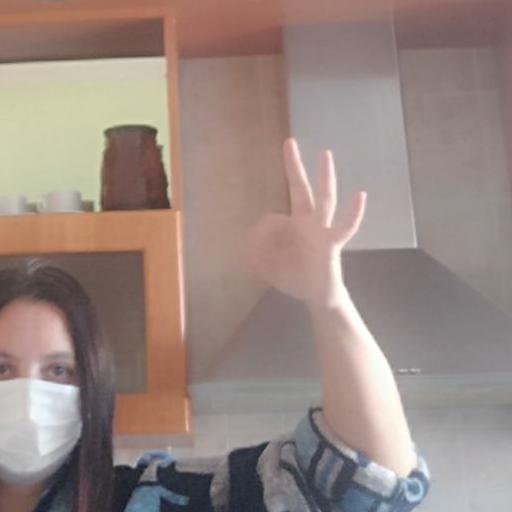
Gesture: ok